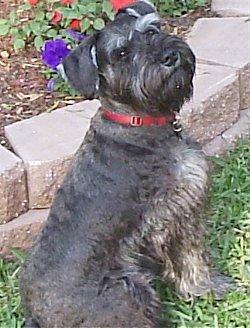
standard_schnauzer